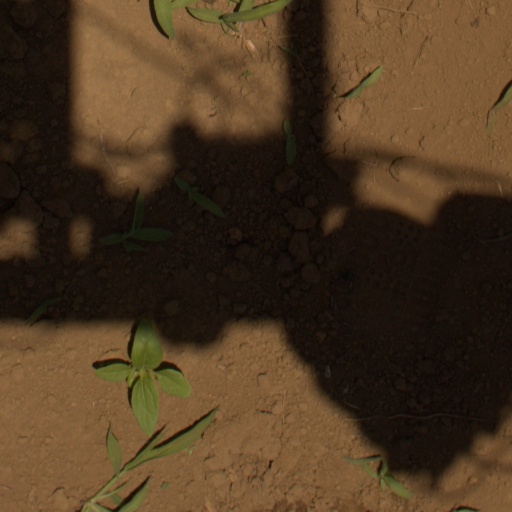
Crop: Jerusalem artichoke